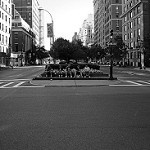
Label: B & W